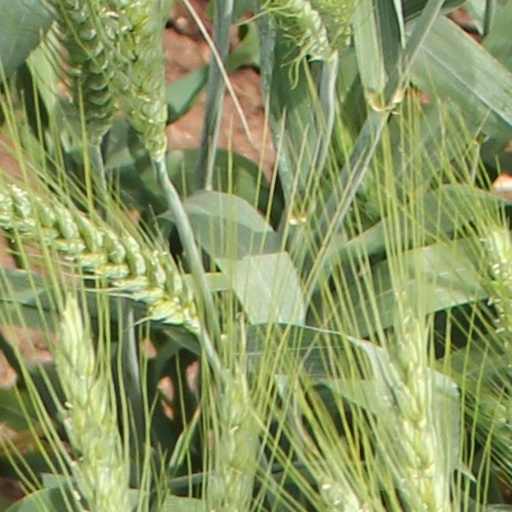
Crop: wheat